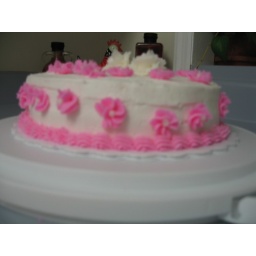
cherry chip cake with cherry filling and buttercream icing in white and pink